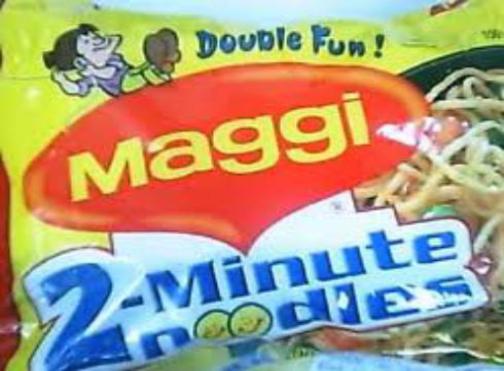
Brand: maggi noodles
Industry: Food